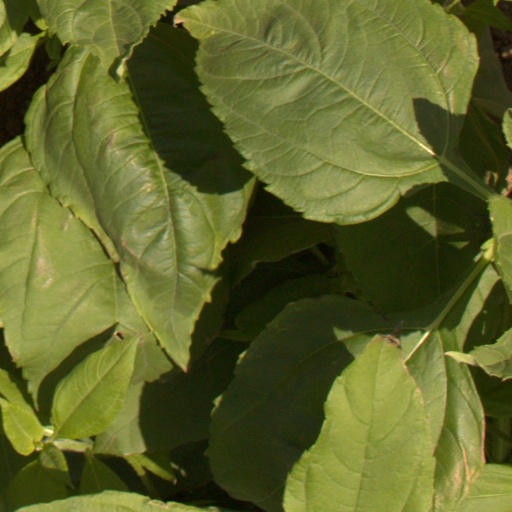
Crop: Jerusalem artichoke